Gottex

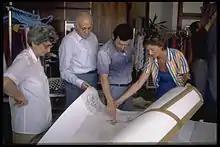
Lea Gottlieb at the Gottex factory

During the German occupation of Hungary, Gottlieb was forced to move with her husband and daughters from one hiding place to another. To avoid being recognized as a Jew when passing through checkpoints, she used to tuck her head in a bouquet of flowers. She said that the flower motifs in her designs were a tribute to the flowers that saved her life.